Corthoon

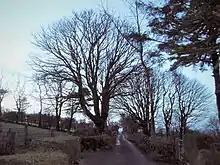
Road L6180 at Corthoon heading south towards Manorhamilton

The townland is serviced by the L6180 road which branches off the R282 road near the border of Corthoon and the townland of Shasmore.